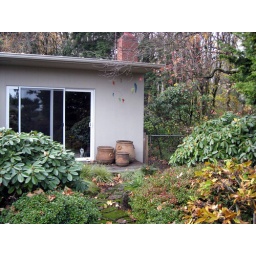
pictures of my glass mobile creation at owners house in Portland Or